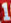
Number: 1